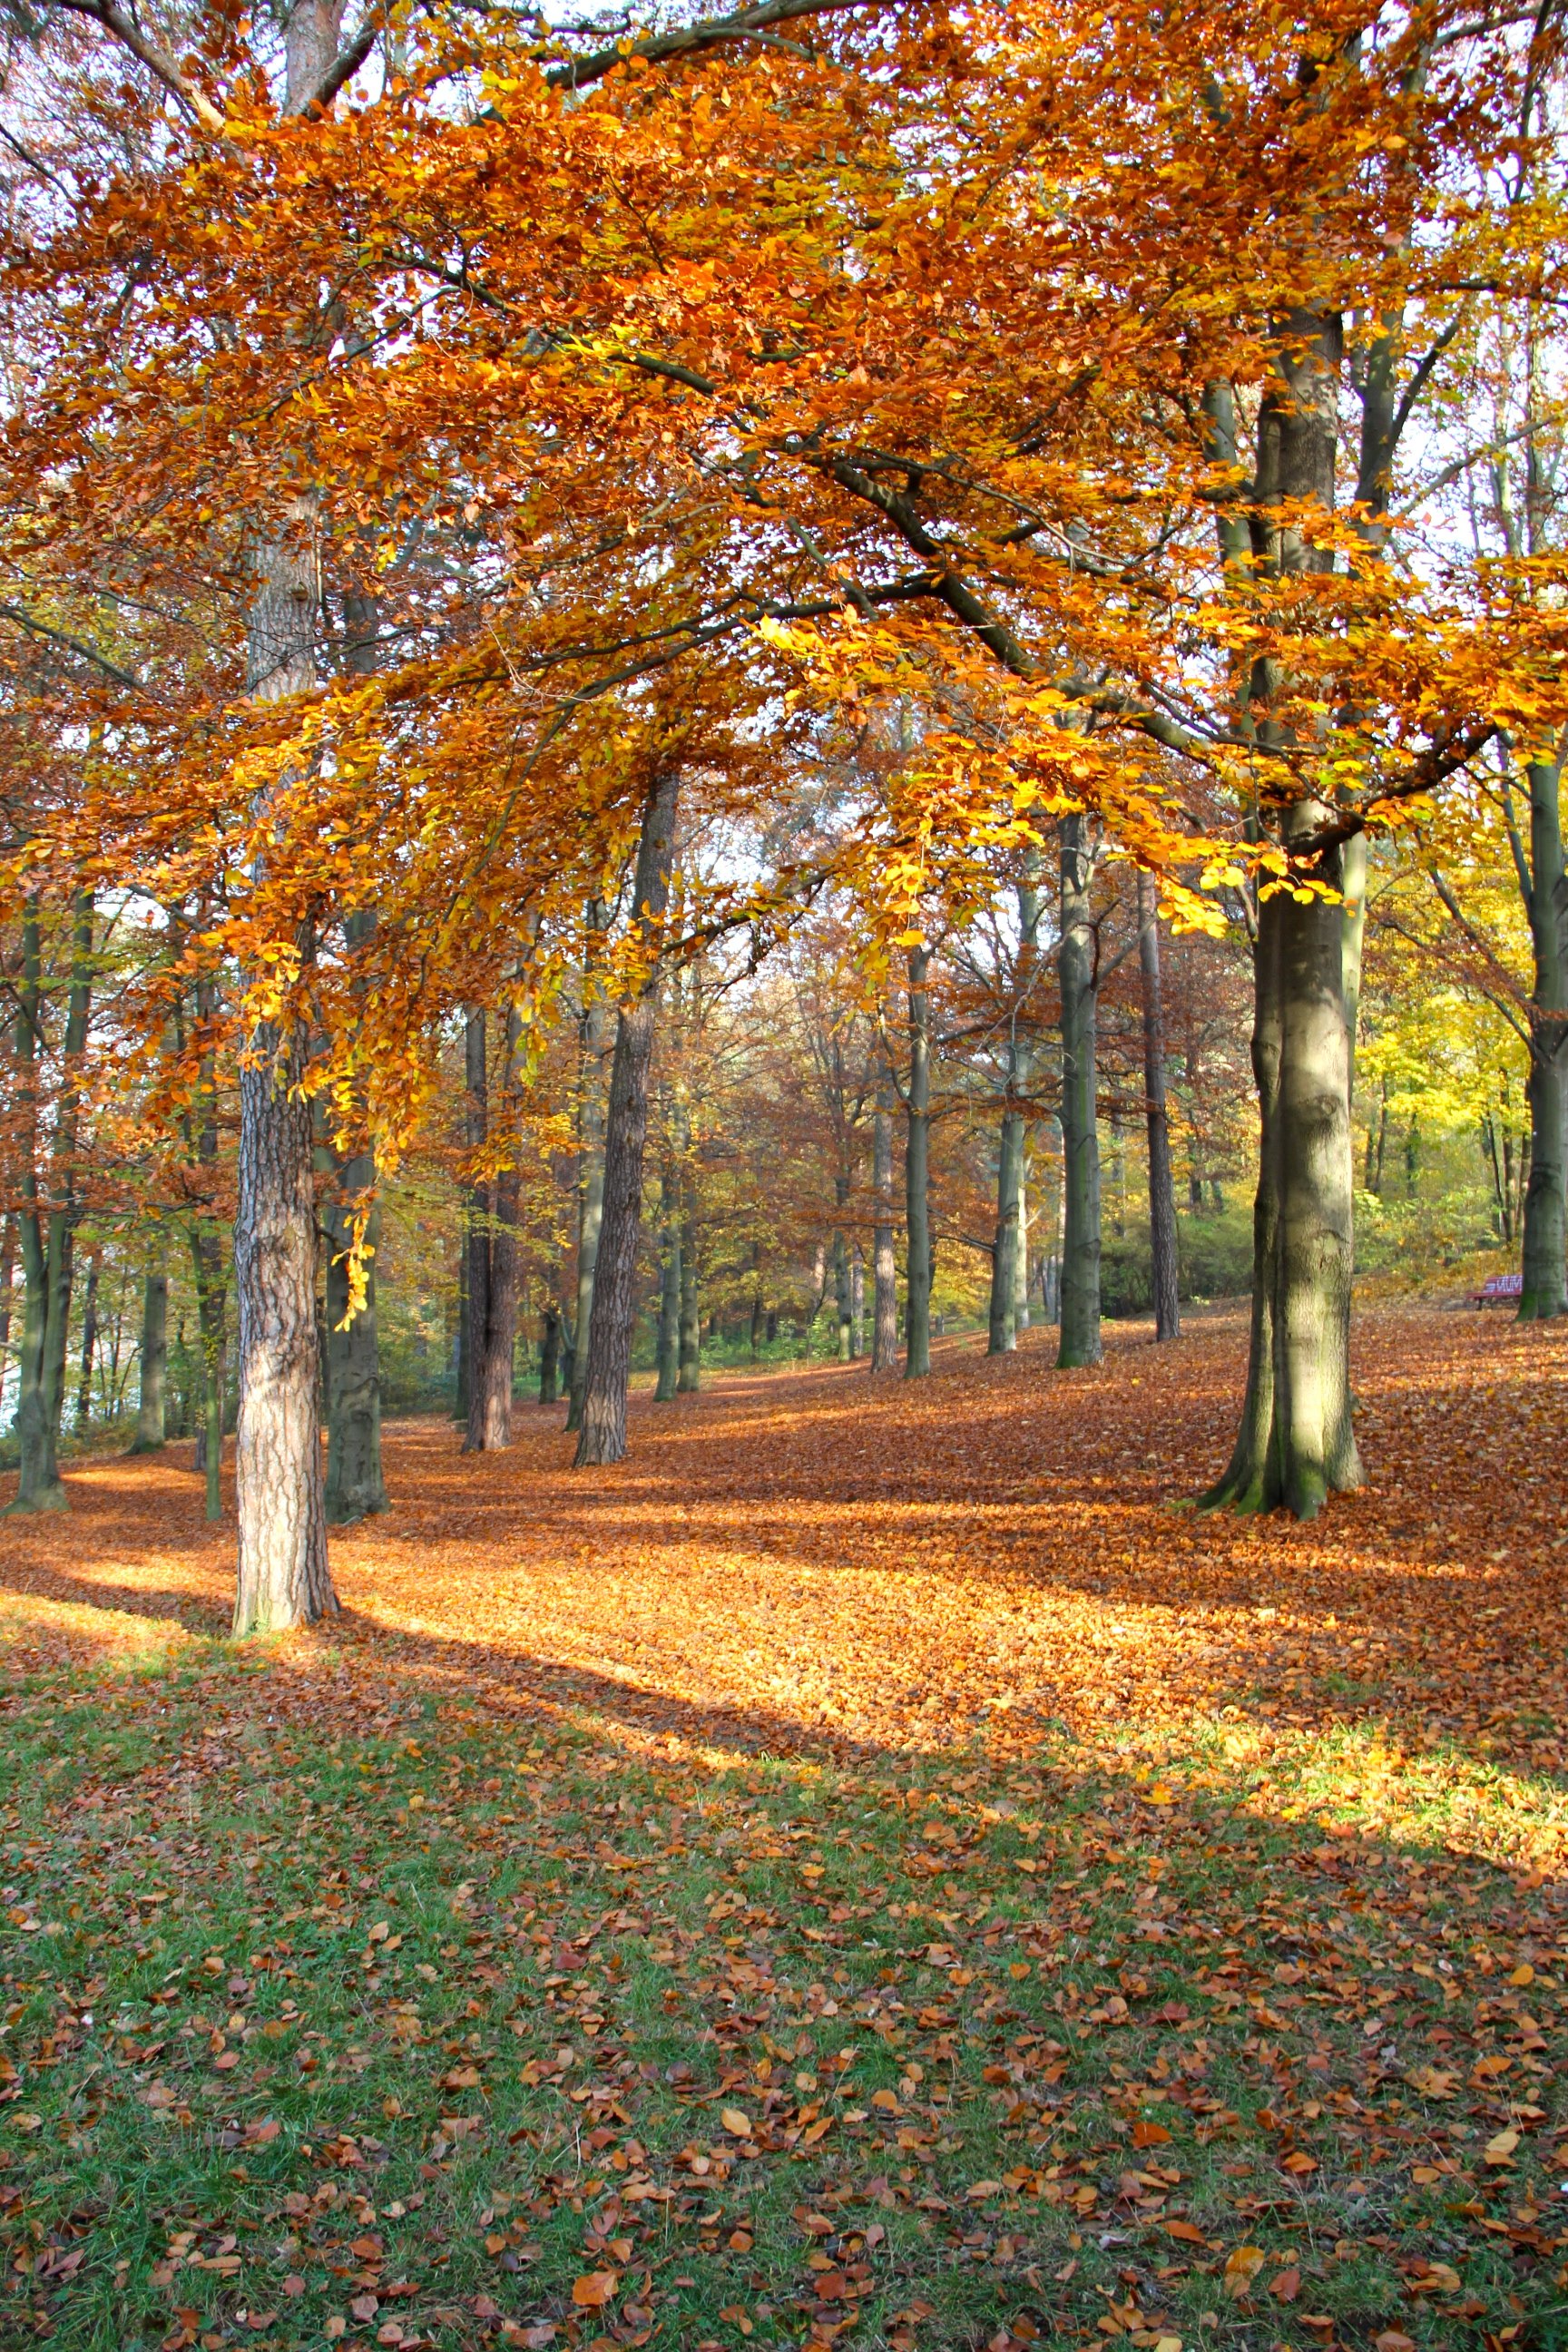
tree, forest, plant, sunlight, leaf, autumn, season, trees, leaves, deciduous, grove, woodland, woody plant